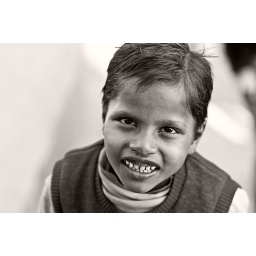
Black and white portrait of a boy from Tordi Garh in Rajasthan.